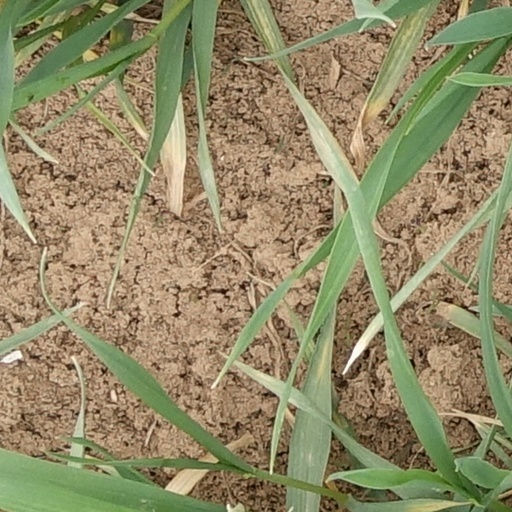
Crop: wheat